M. A. G. Osmani

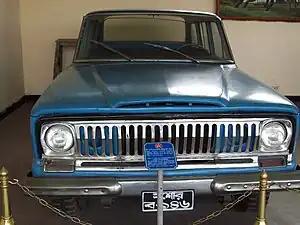
Kaiser Jeep wagon used by Osmani to visit the front during the war

From April to June Osmani toured to boost morale and gather information, meeting with his Indian counterparts and setting up the Bangladeshi command structure. The Indian Army launched Operation Jackpot; by mid-June Bengali soldiers were driven into India, developing the infrastructure for a sustained, coordinated guerrilla campaign. Although the Bengali high command had begun to rebuild and redeploy Mukti Bahini units in mid-May, in June and July, Mukti Bahini activity slacked off and the insurgency faltered. Running the war was difficult because of the shortage of trained officers. From 17,000 active-duty Bengali soldiers (Army and EPR) who faced Pakistan on 25 March 1971, about 4,000 were taken prisoner.